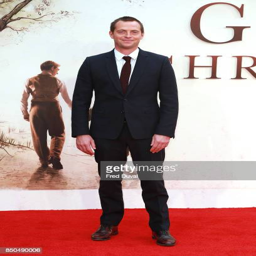
actor attends the world premiere held